The Battle of Anghiari (Leonardo)

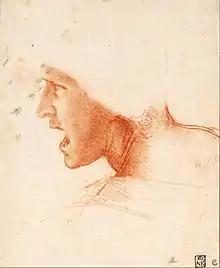
"Study of a Warrior’s Head for the Battle of Anghiari". Red chalk on very pale pink prepared paper, 22.6 × 18.6 cm. Museum of Fine Arts, Budapest

Leonardo da Vinci drew his large cartoon in the Basilica of Santa Maria Novella, on the east wall, depicting a scene from the life of Niccolò Piccinino, a condottiere in the service of duke Filippo Maria Visconti of Milan. He drew a scene of a violent clash of horses and a furious battle of men fighting for the flag in the Battle of Anghiari. Giorgio Vasari in his book "Lives of the Most Excellent Painters, Sculptors, and Architects" praised the magisterial way in which Leonardo had put this scene on paper: